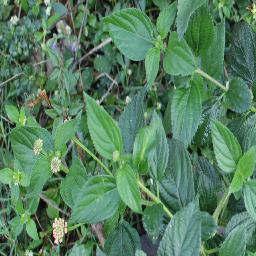
Label: lantana